Andrew Goodpaster

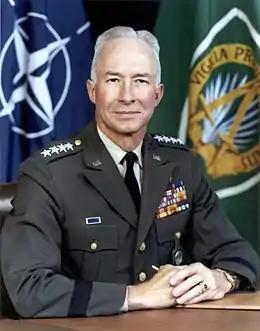
Official portrait, 1969

Andrew Jackson Goodpaster (12 February 1915 – 16 May 2005) was an American Army General. He served as NATO's Supreme Allied Commander, Europe (SACEUR), from 1 July 1969, and Commander in Chief of the United States European Command (CINCEUR) from 5 May 1969 until his retirement 17 December 1974. As such, he was the commander of all NATO (SACEUR) and United States (CINCEUR) military forces stationed in Europe and the surrounding regions.